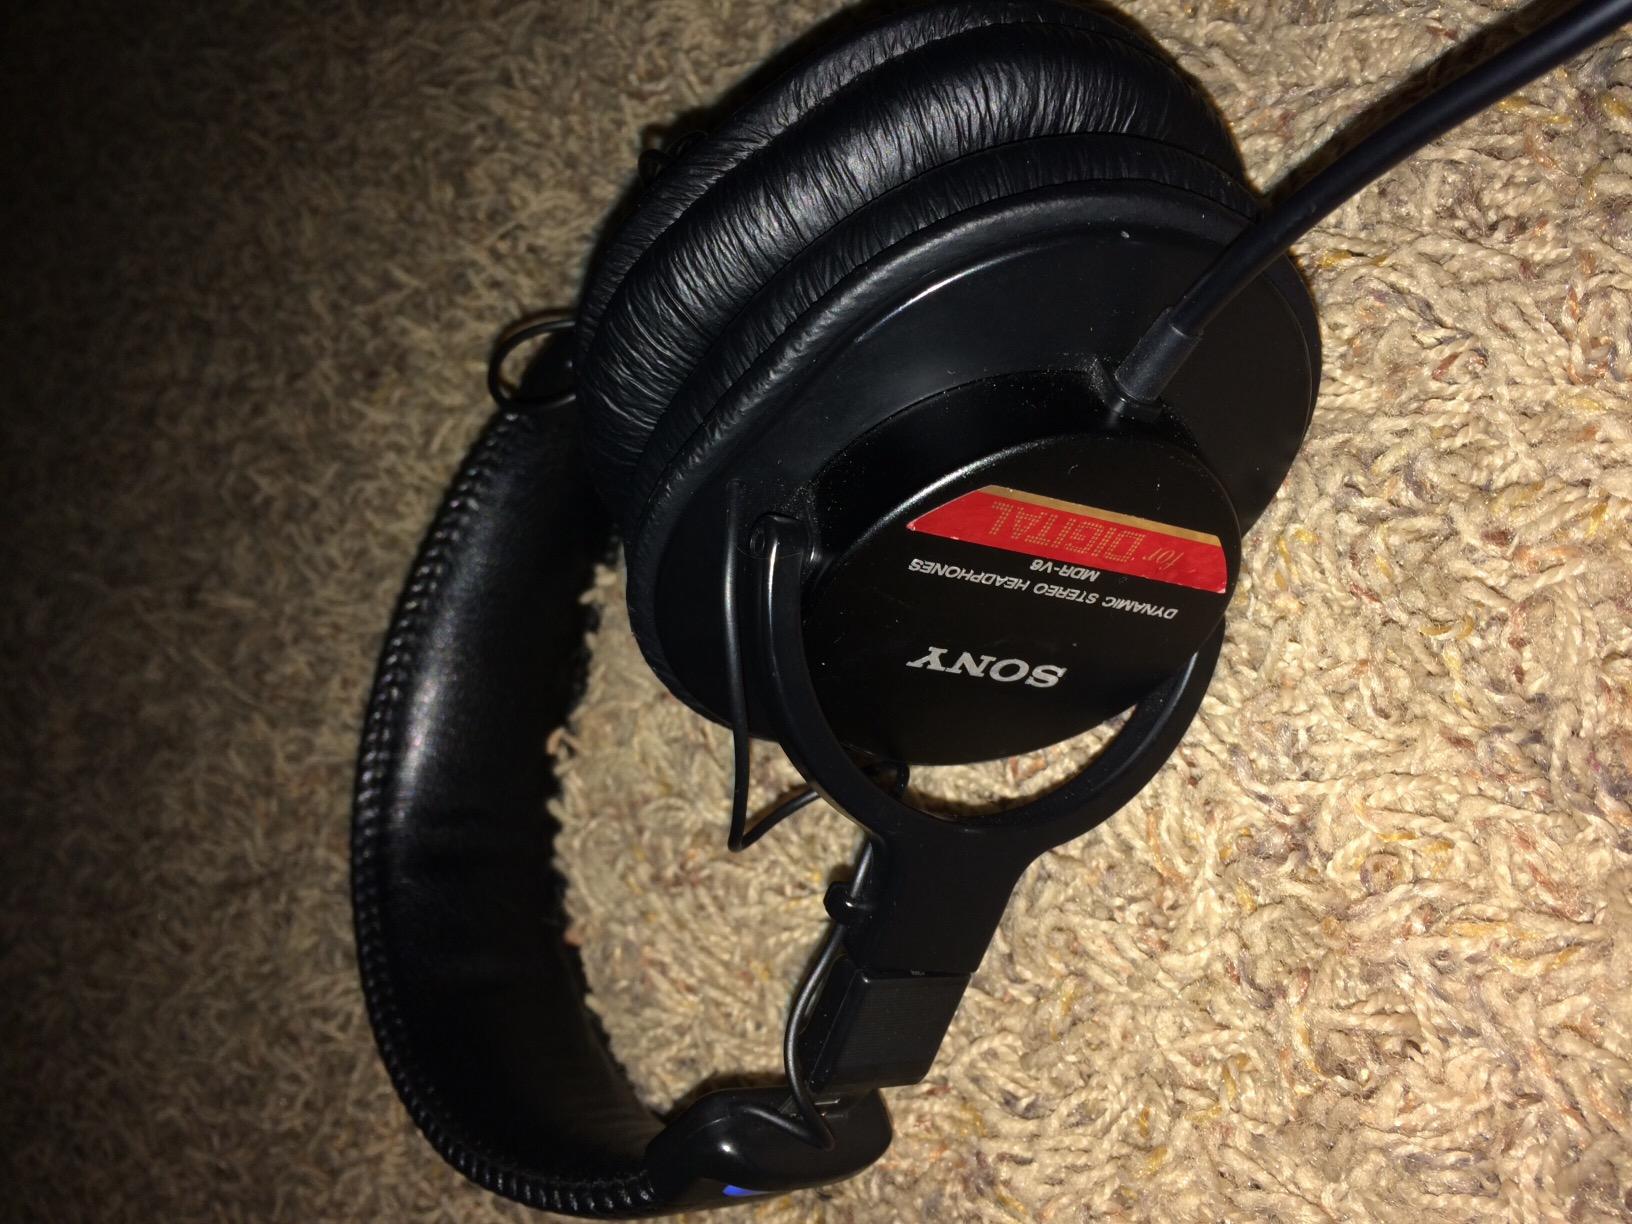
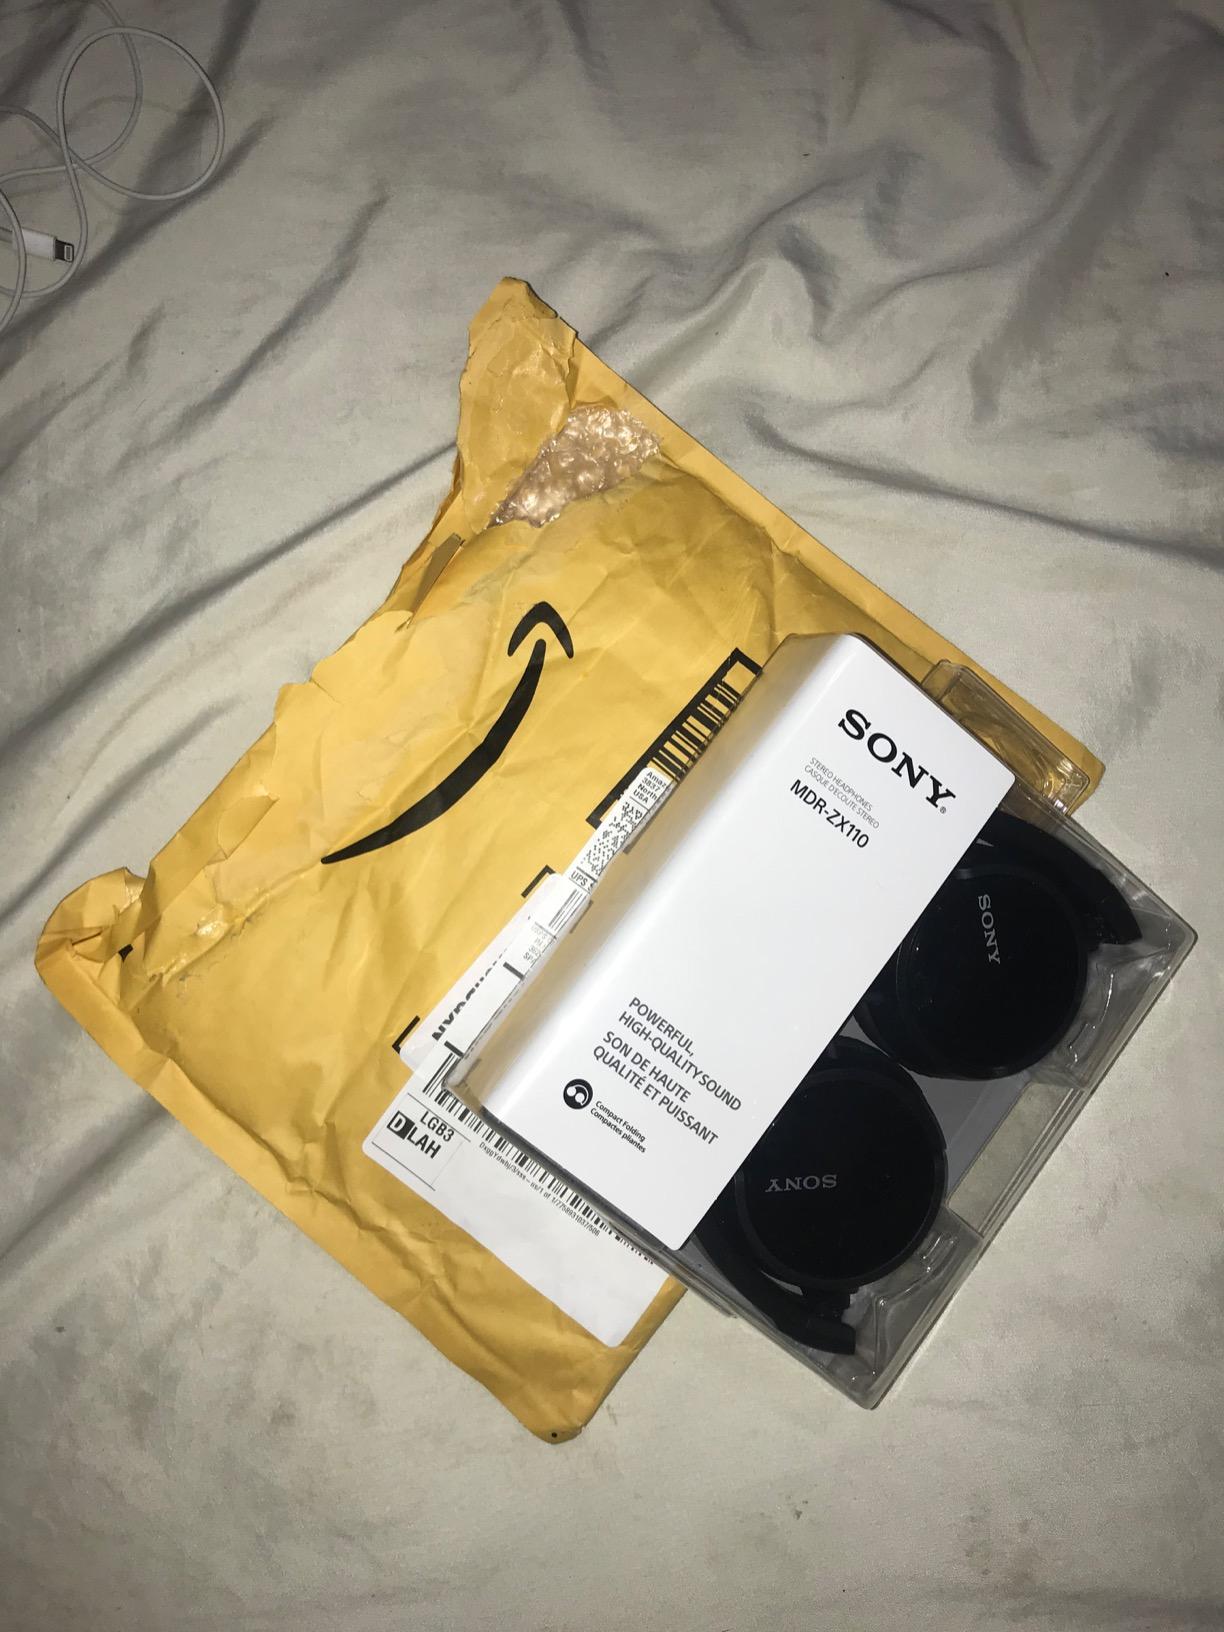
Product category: headphones
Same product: no